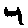
Label: 4